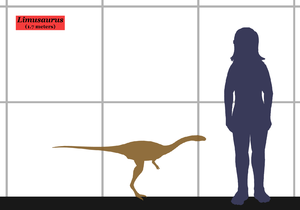
Limusaurus est un genre éteint de dinosaures théropodes, membre de l'infra-ordre des Ceratosauria. Il a été découvert en Chine, dans la formation géologique de Shishugou, datée du Jurassique supérieur, il y a environ 160 Ma.